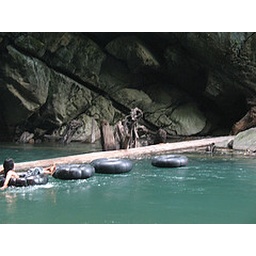
Get the warm and fresh water by swimming the whole day on the river with the tube.